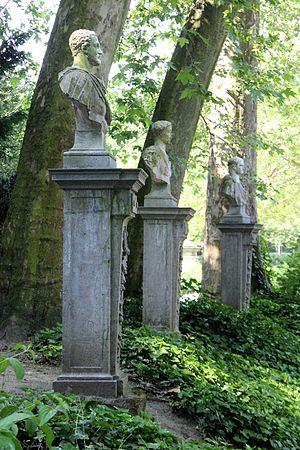
Statues d'empereurs romains autour du rond-point du parc de Bruxelles